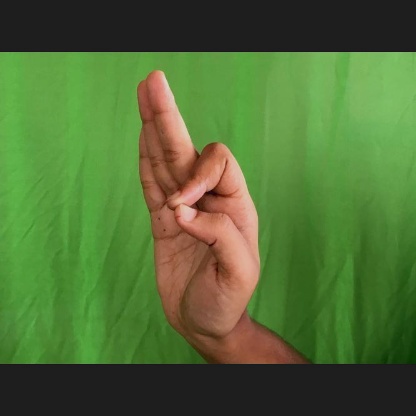
Mudra: Aralam